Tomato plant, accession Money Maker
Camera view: horizontal (90 deg, fisheye); turntable rotation: 120 degrees
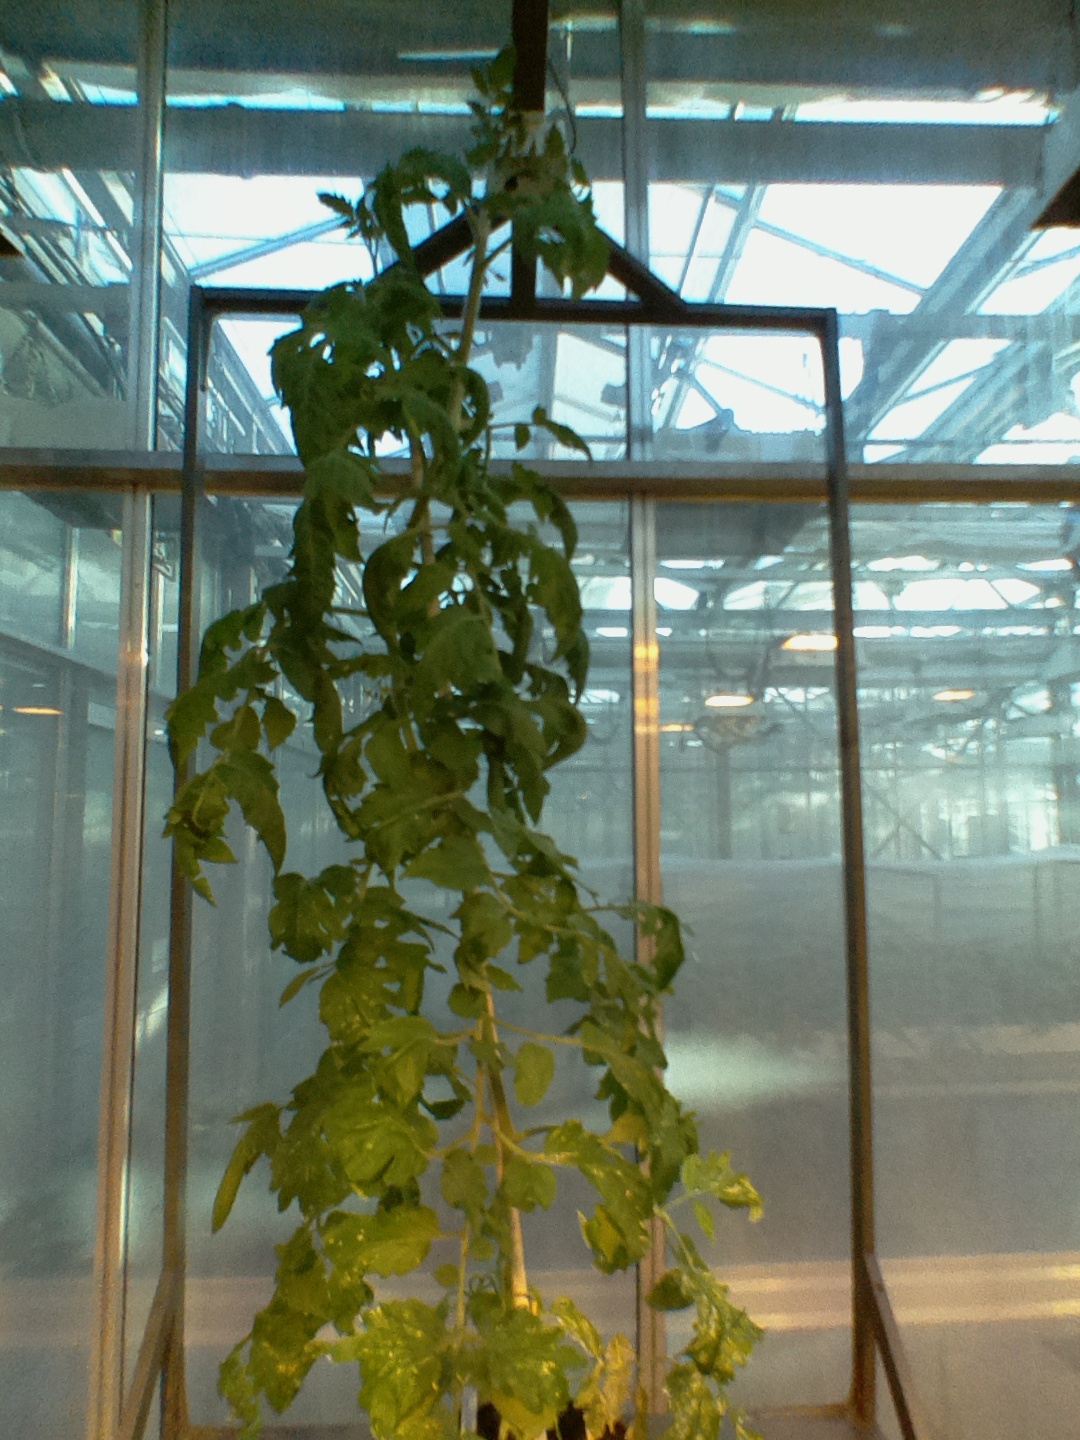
BBCH growth stage 70: Fruits at the main stem or branches visibles